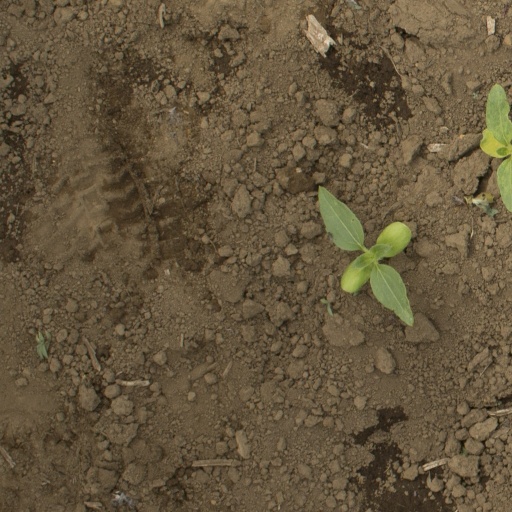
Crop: Jerusalem artichoke